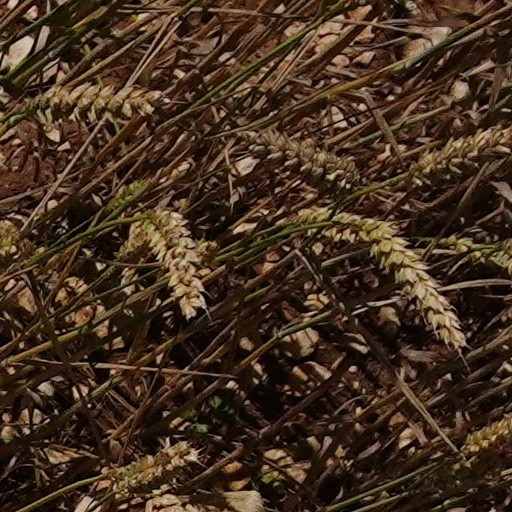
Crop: wheat